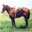
Label: horse